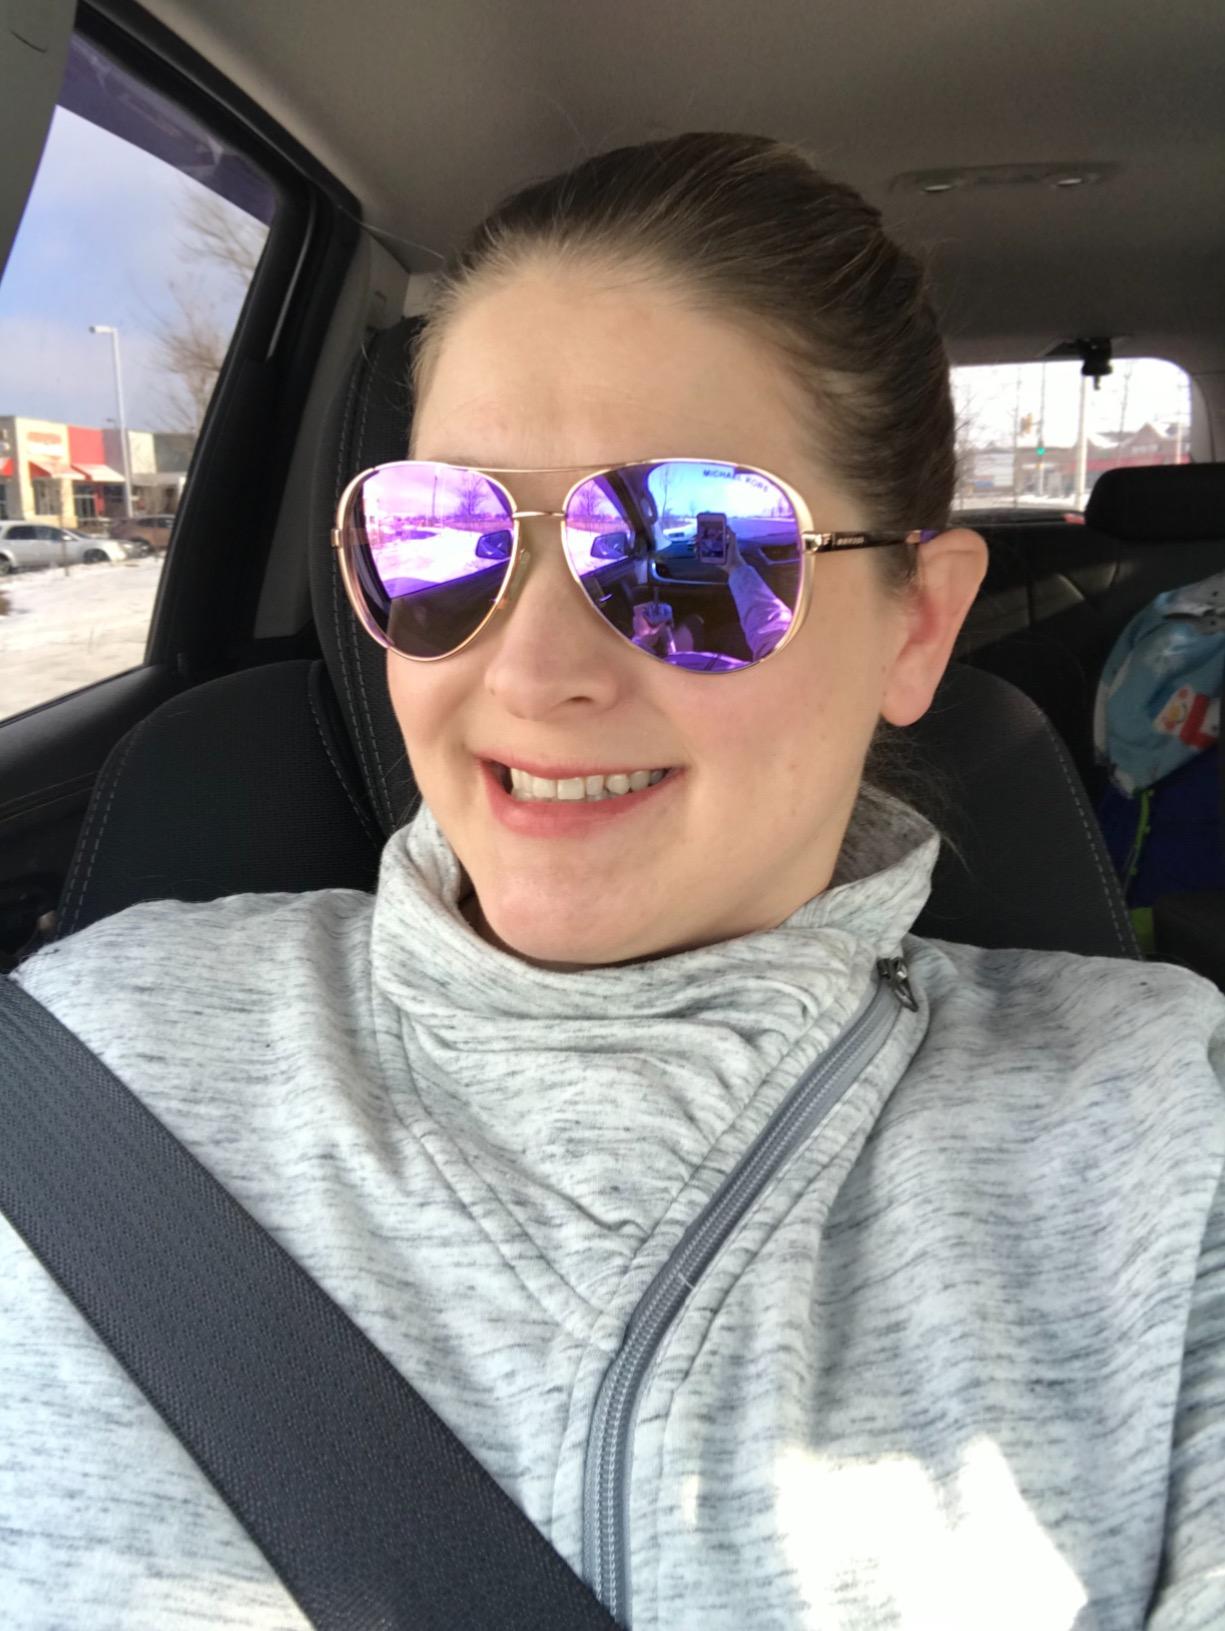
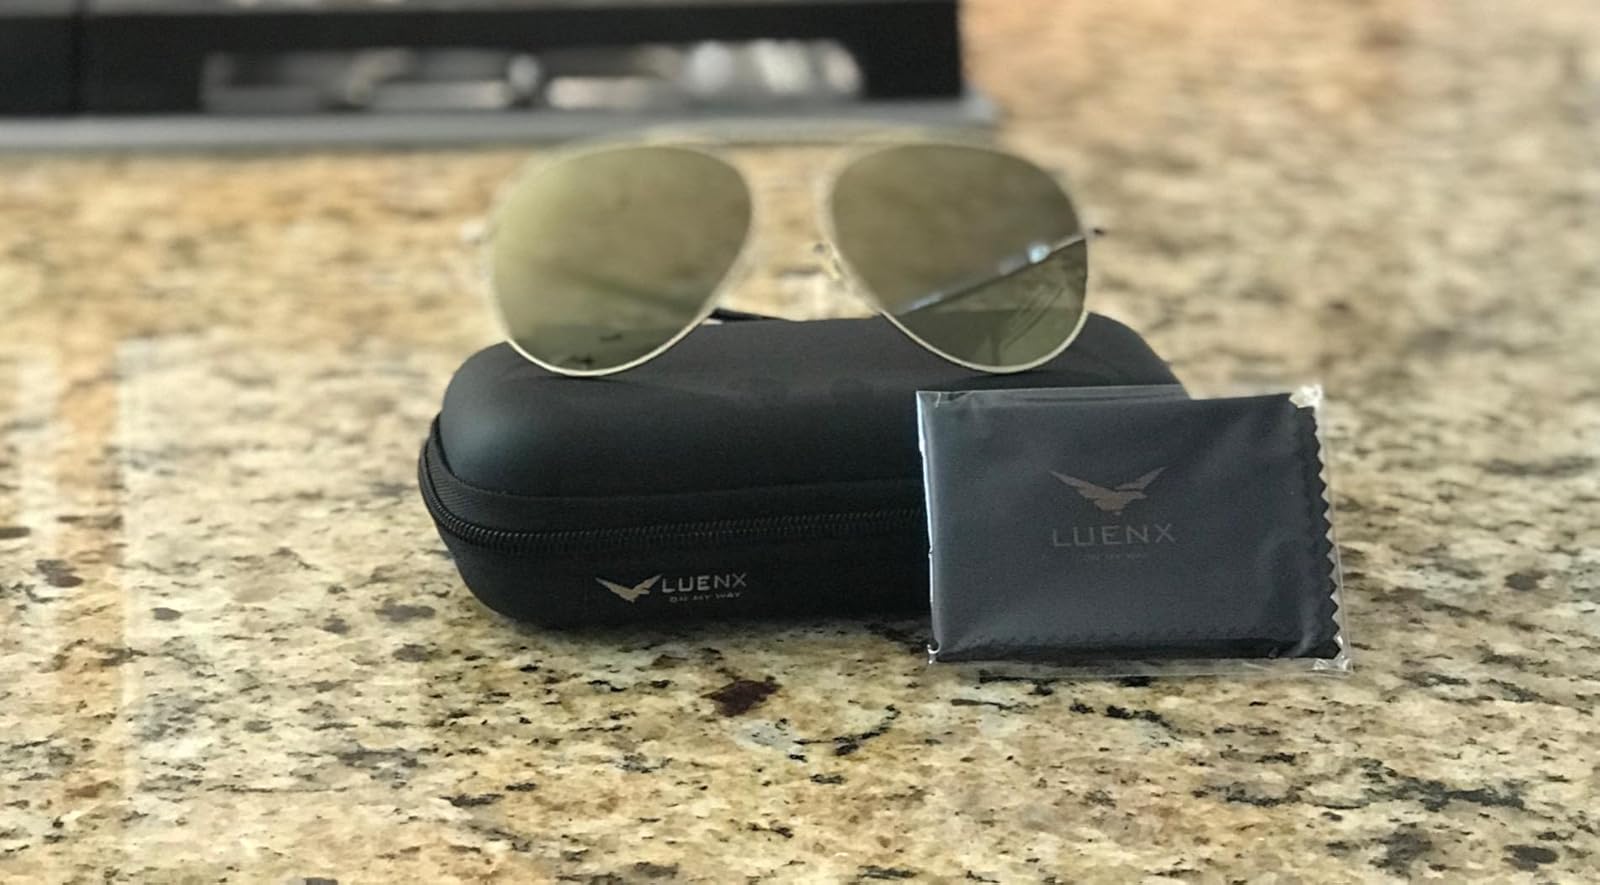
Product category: accessories_sunglasses
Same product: no